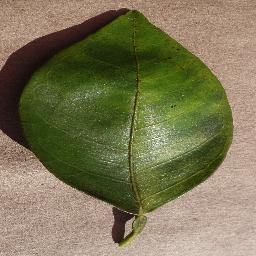
Label: Orange___Haunglongbing_(Citrus_greening)